Martin Starkie

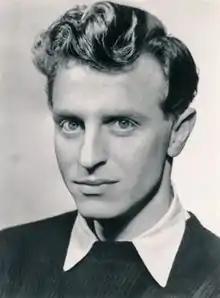

Martin Starkie (25 November 1922 – 5 November 2010) was an English actor, writer and director for theatre, radio and television. The Oxford University Poetry Society administers the annual Martin Starkie Prize in his honour.